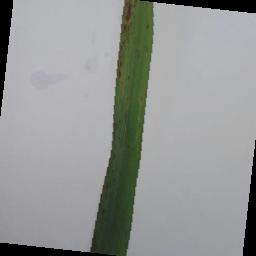
Label: Rice___Leaf_Blast